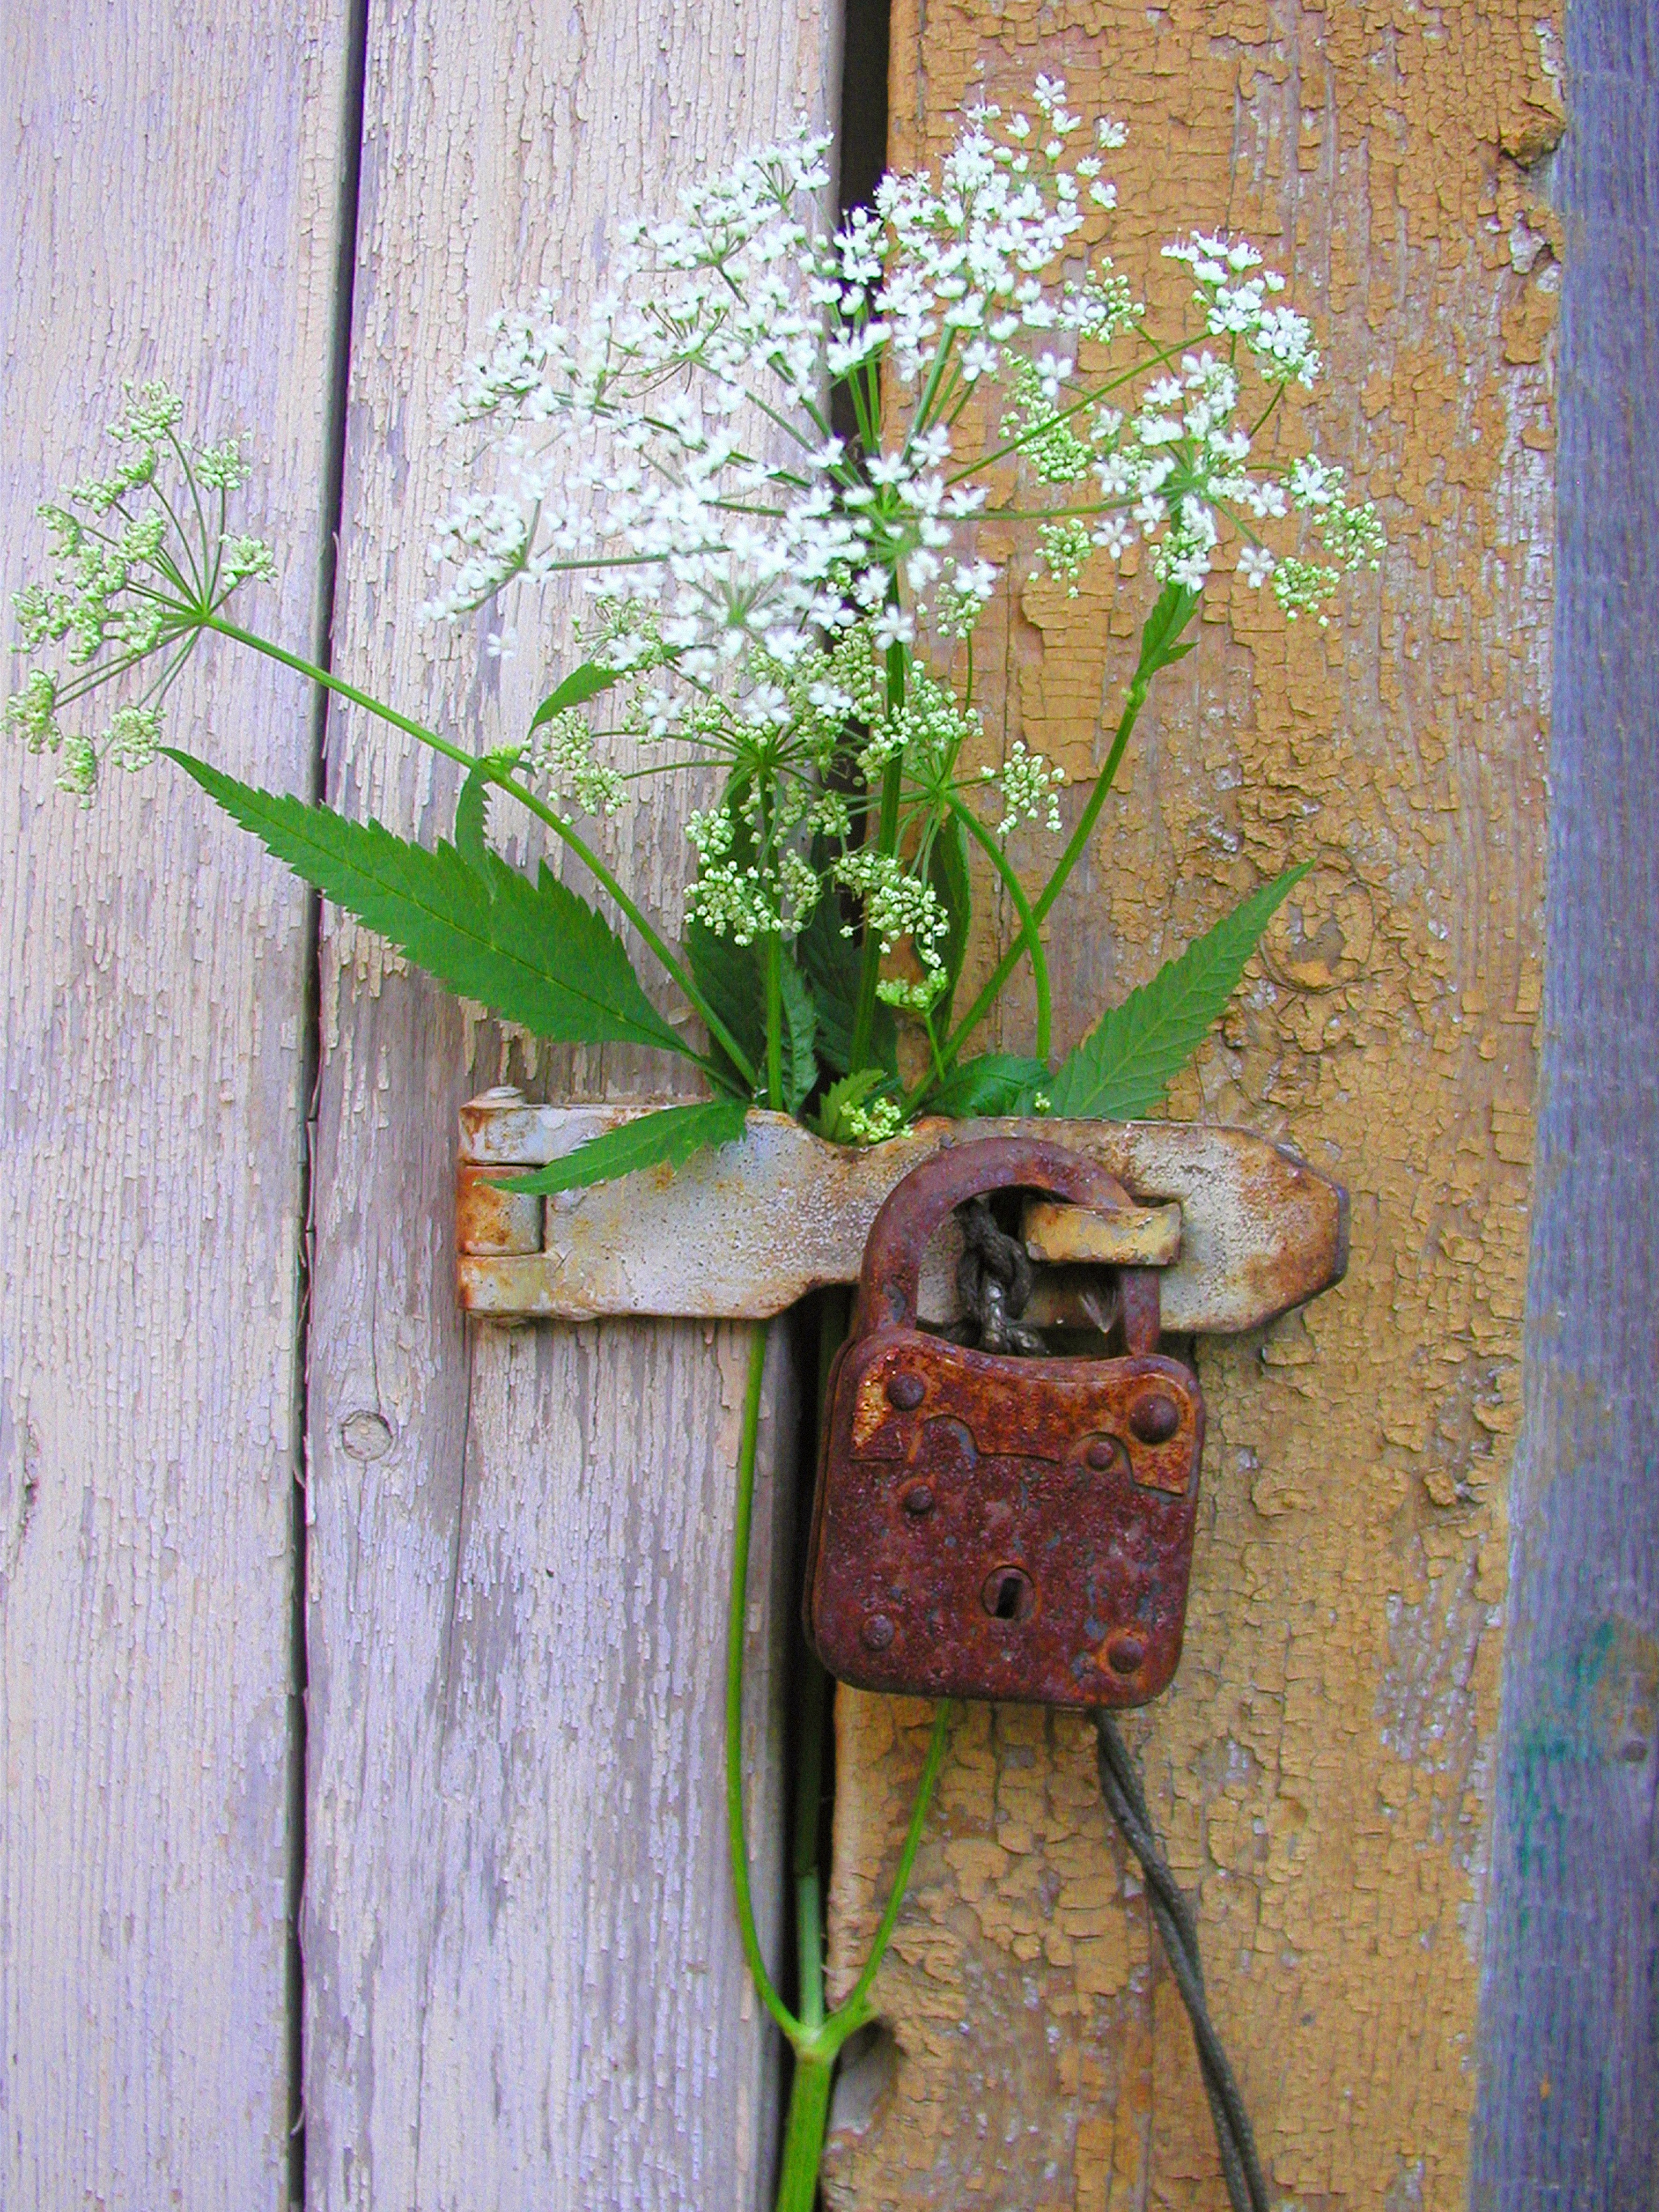
plant, leaf, flower, wall, green, castle, botany, flora, painting, flowers, art, old door, floristry, floral design, flower arranging